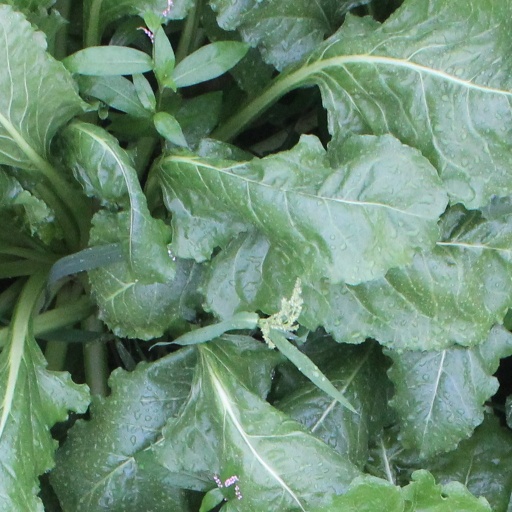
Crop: sugar beet